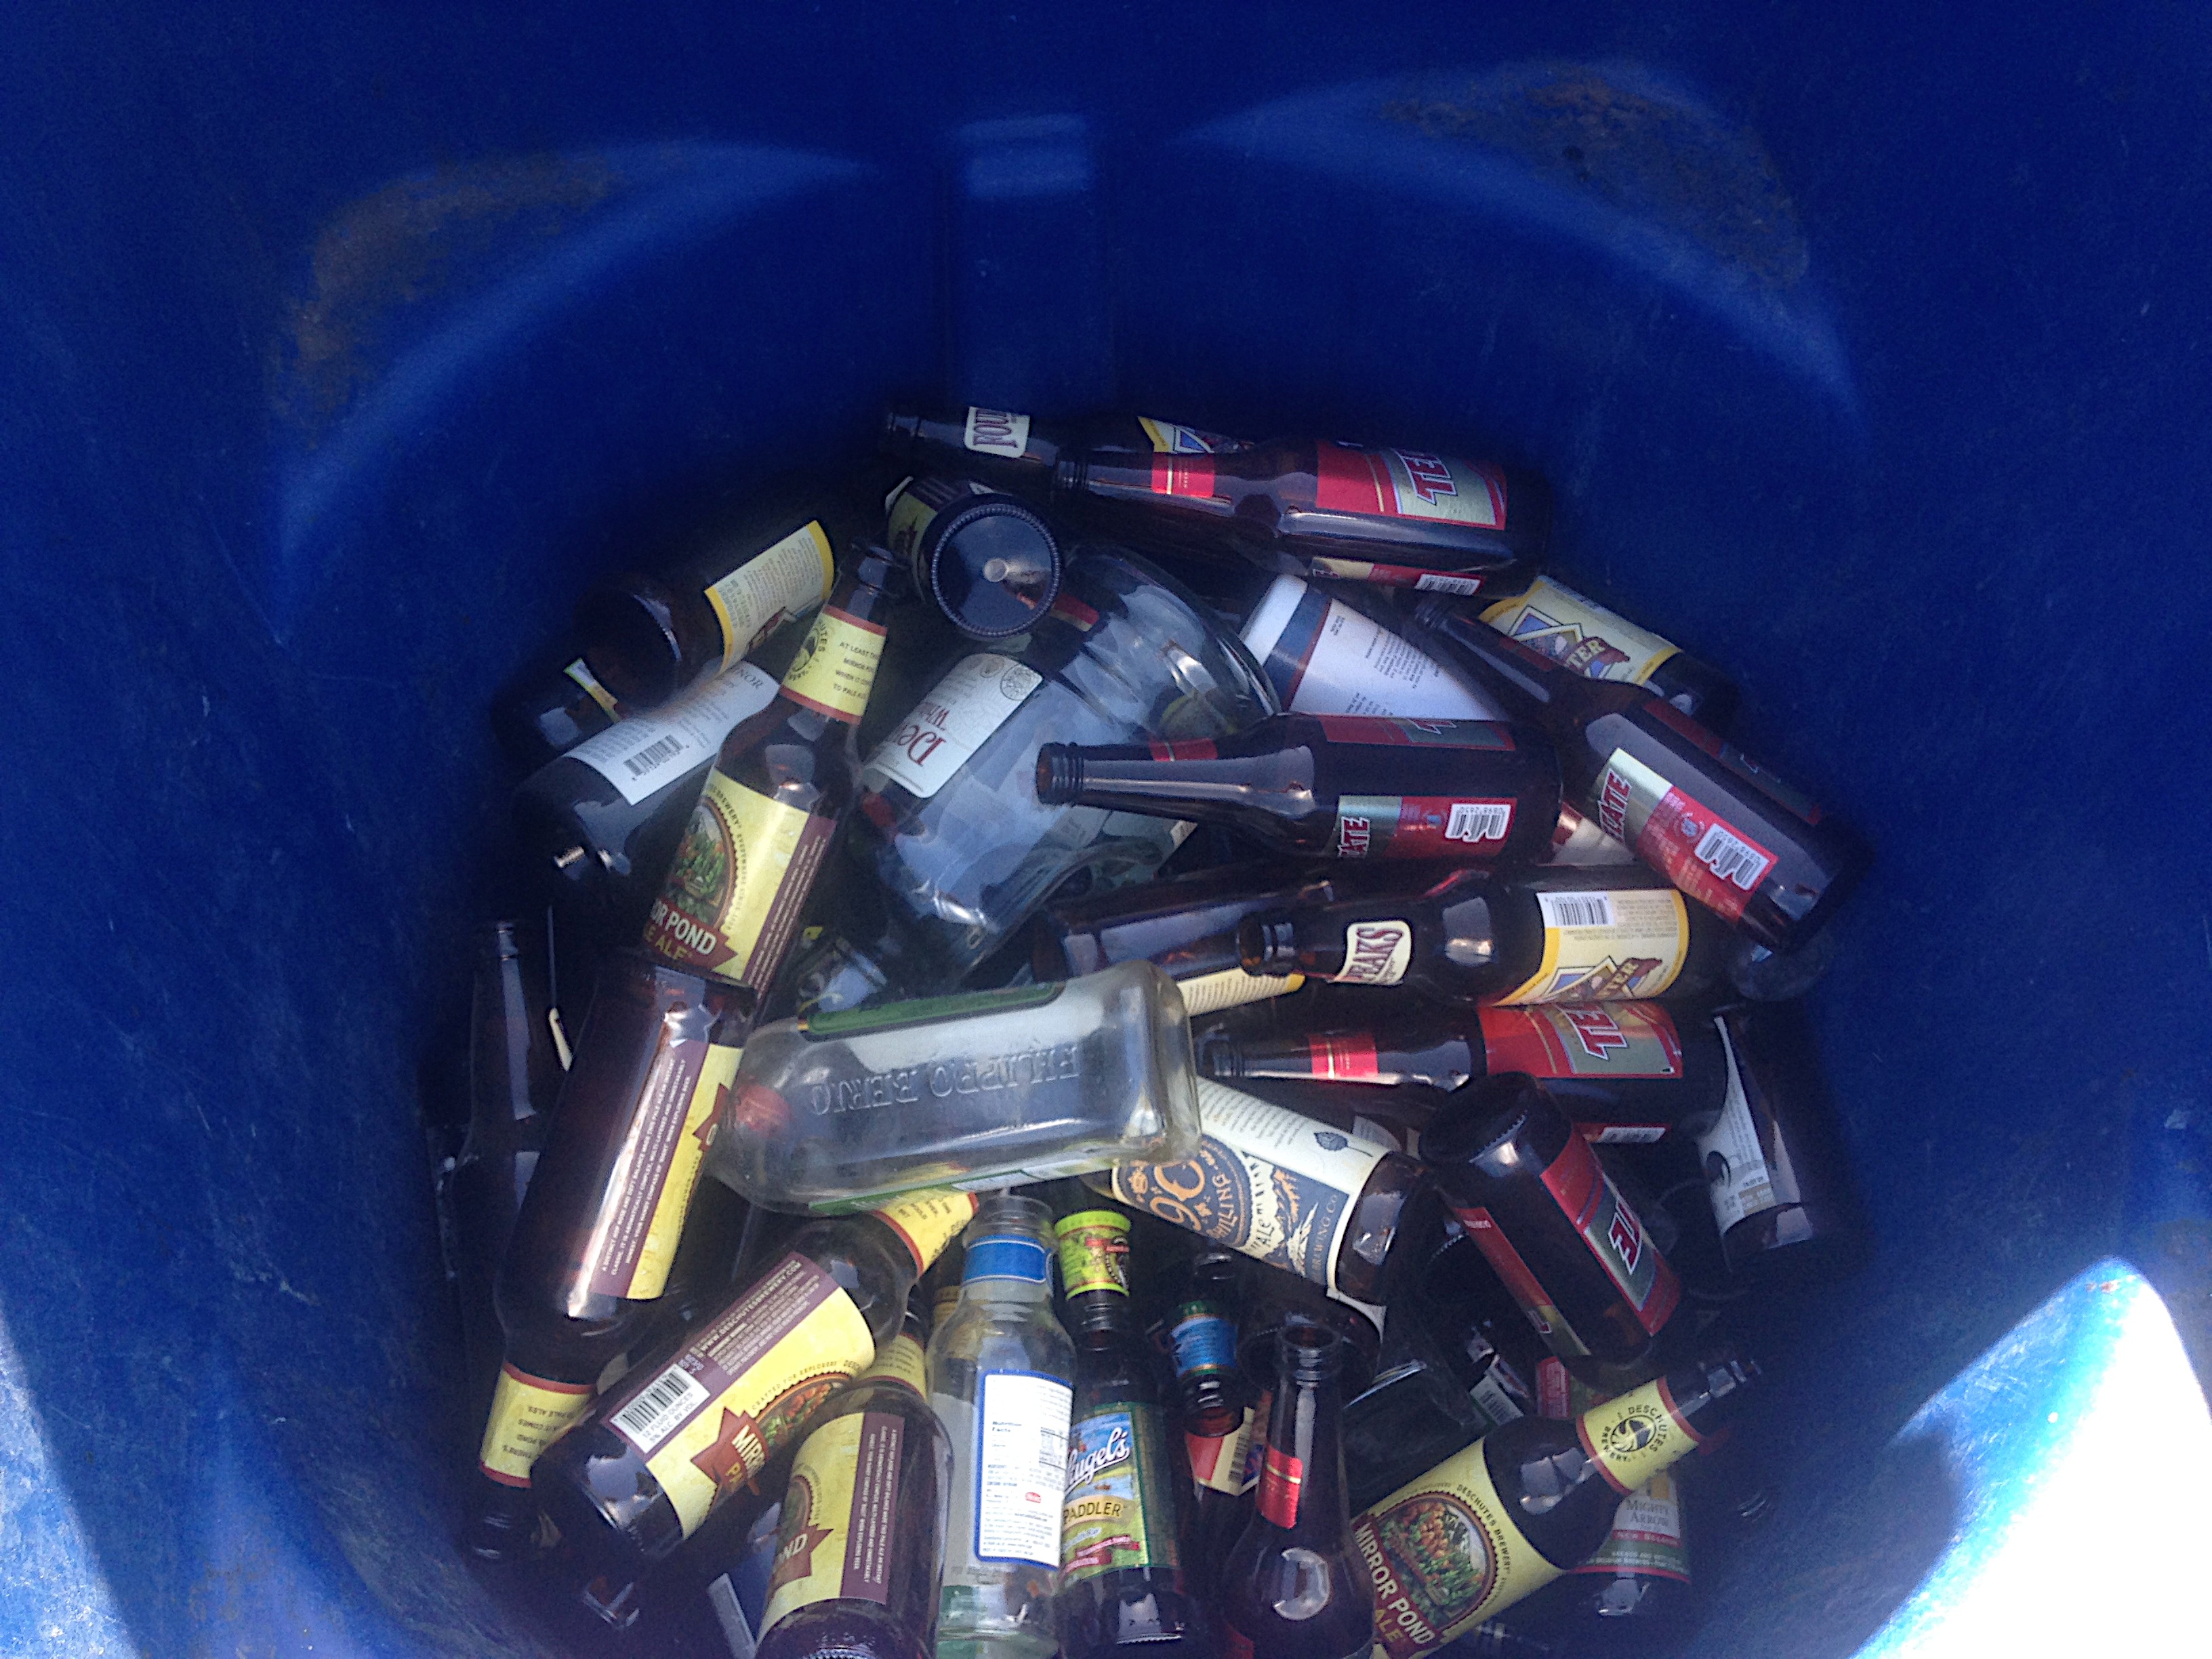
car, machine, automotive design